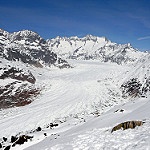
Scene: Outdoor